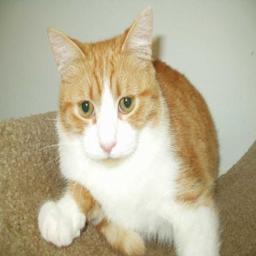
Animal: cats